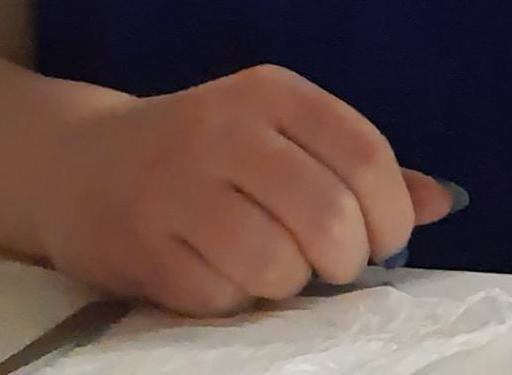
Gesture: no_gesture